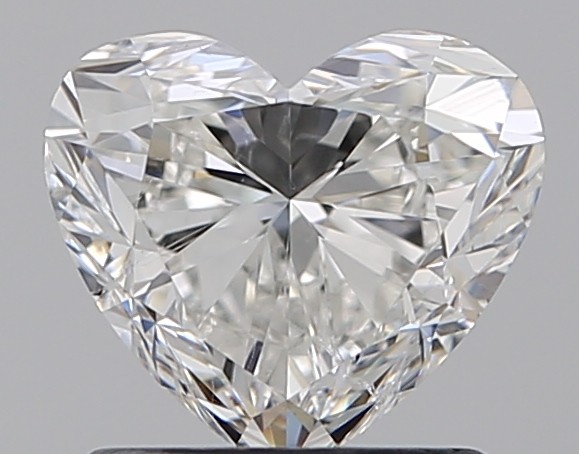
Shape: heart
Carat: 1.2
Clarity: SI1
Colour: H
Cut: GD
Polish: EX
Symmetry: VG
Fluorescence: F
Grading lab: GIA
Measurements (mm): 6.12 x 6.93 x 4.29